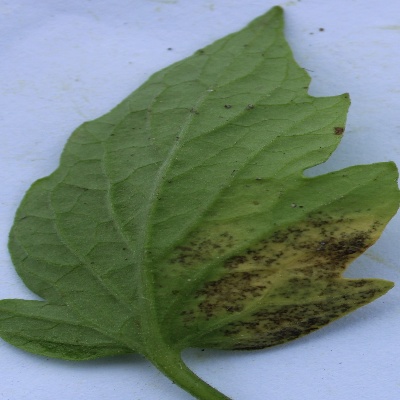
Crop: Tomato
Condition: septoria leaf spot